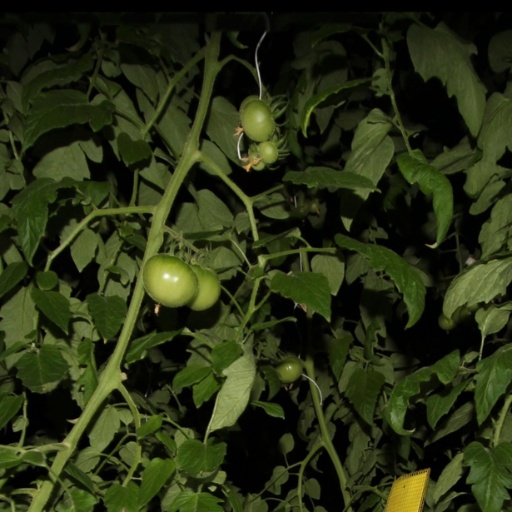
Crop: tomato